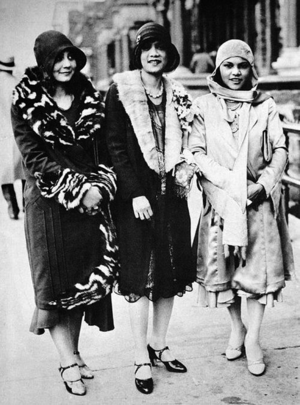
La Renaissance de Harlem est un mouvement de renouveau de la culture afro-américaine, dans l’Entre-deux-guerres. Son berceau et son foyer se trouvent dans le quartier de Harlem, à New York. Cette effervescence s’étend à plusieurs domaines de la création, les Arts comme la photographie, la musique ou la peinture, mais c’est surtout la production littéraire qui s’affirme comme l’élément le plus remarquable de cet épanouissement.